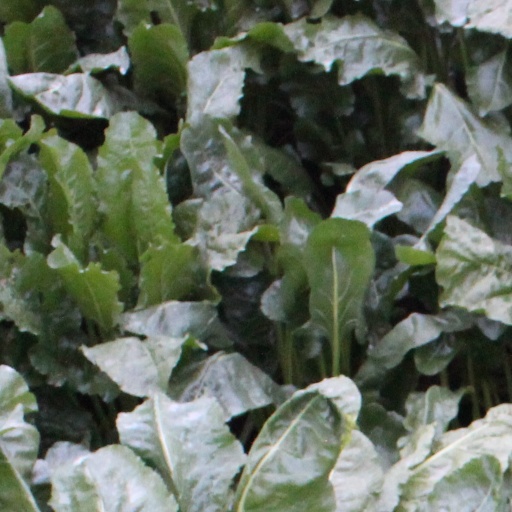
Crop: sugar beet